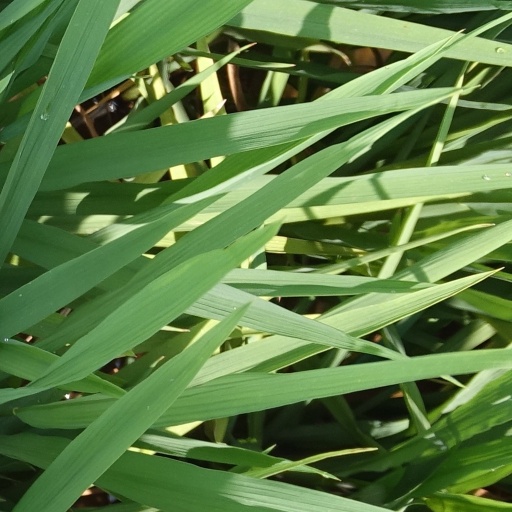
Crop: rice